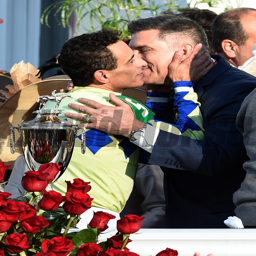
jockey gets a kiss from person after winning the 143rd running .